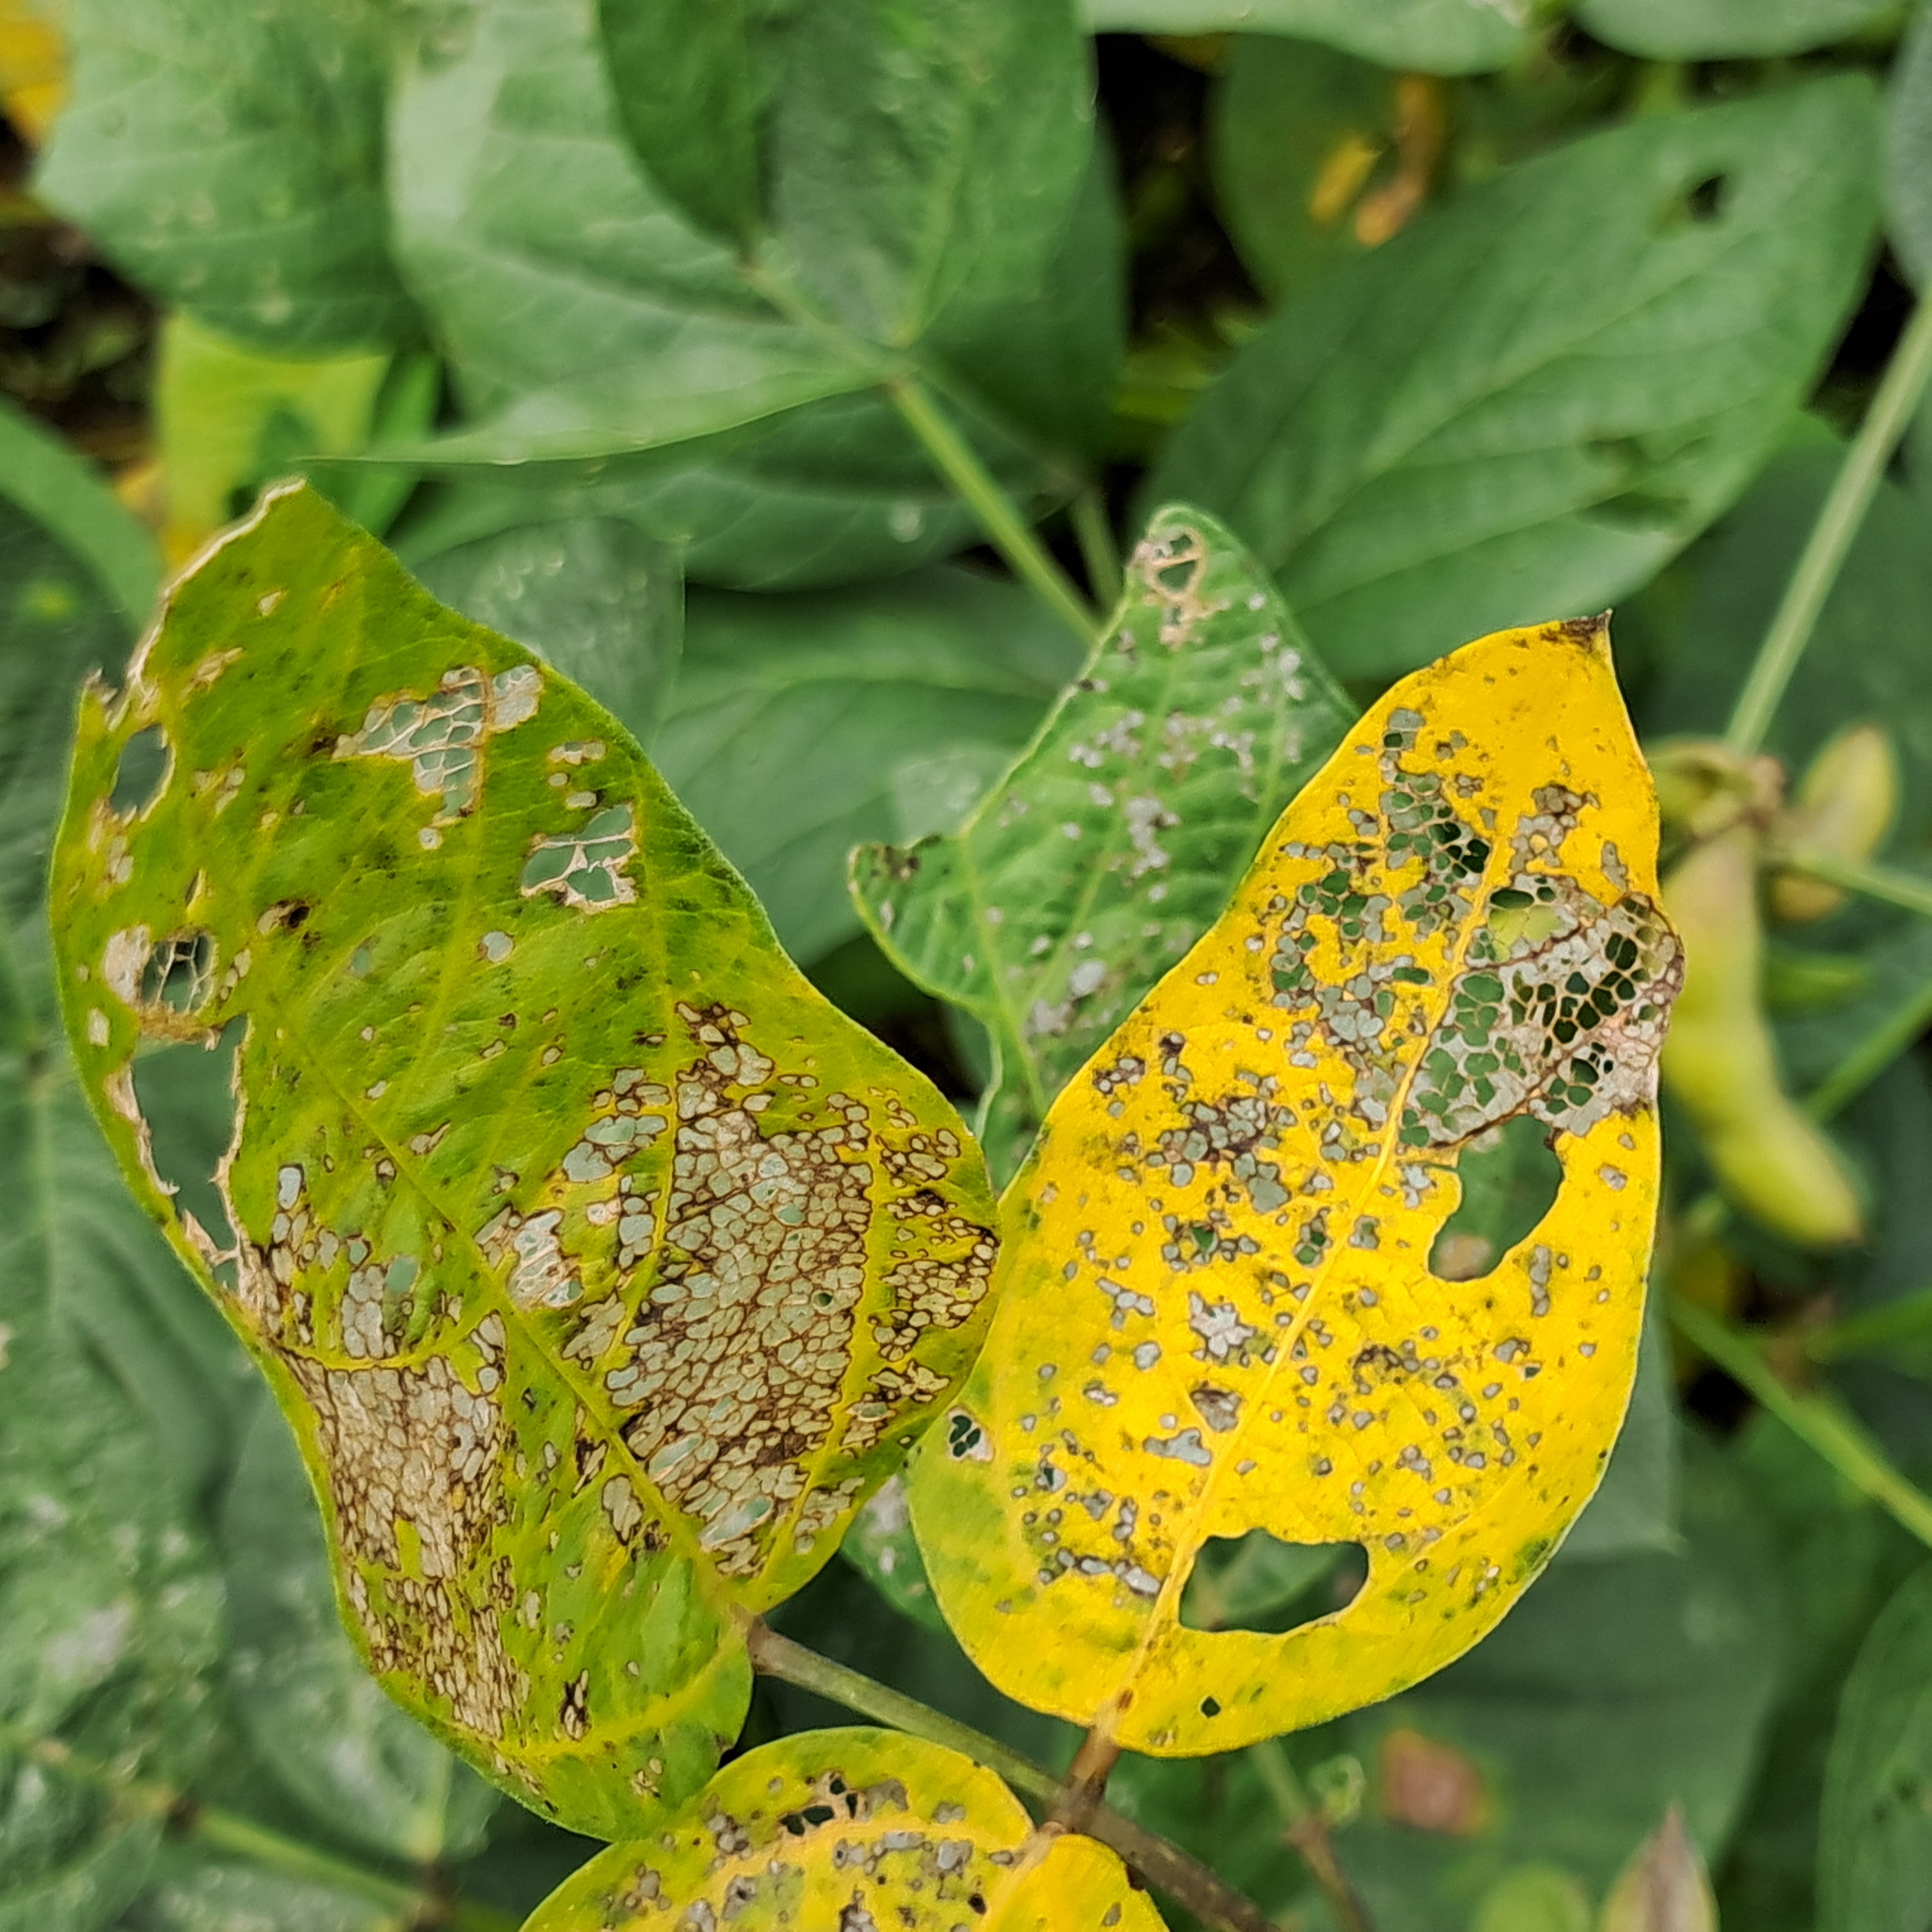
Label: Caterpillar_Semilooper_Pest